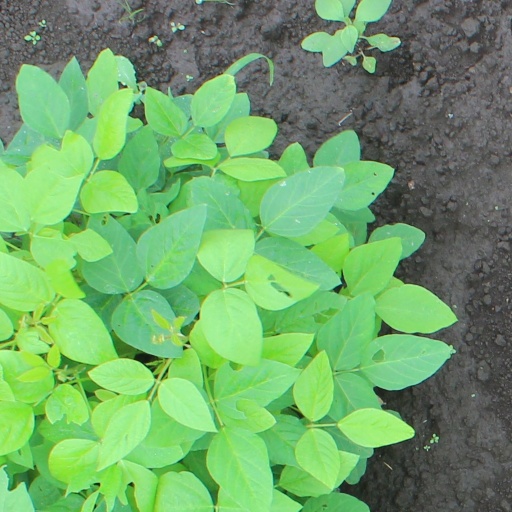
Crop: soybean